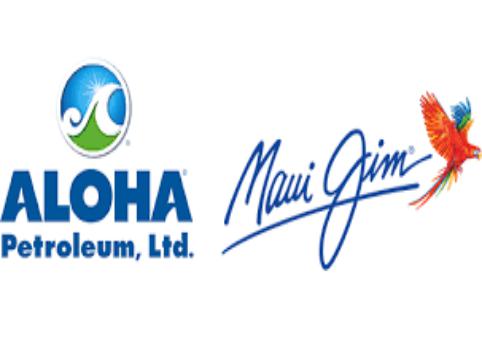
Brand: maui jim
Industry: Clothes